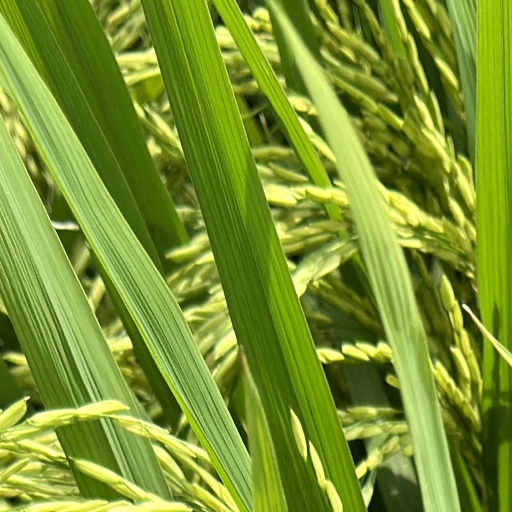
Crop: rice